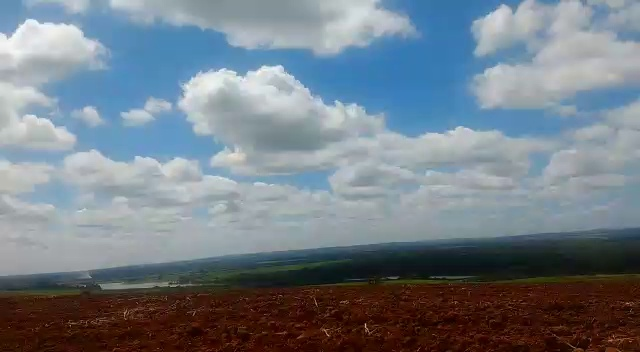
Fire: no
Smoke: yes